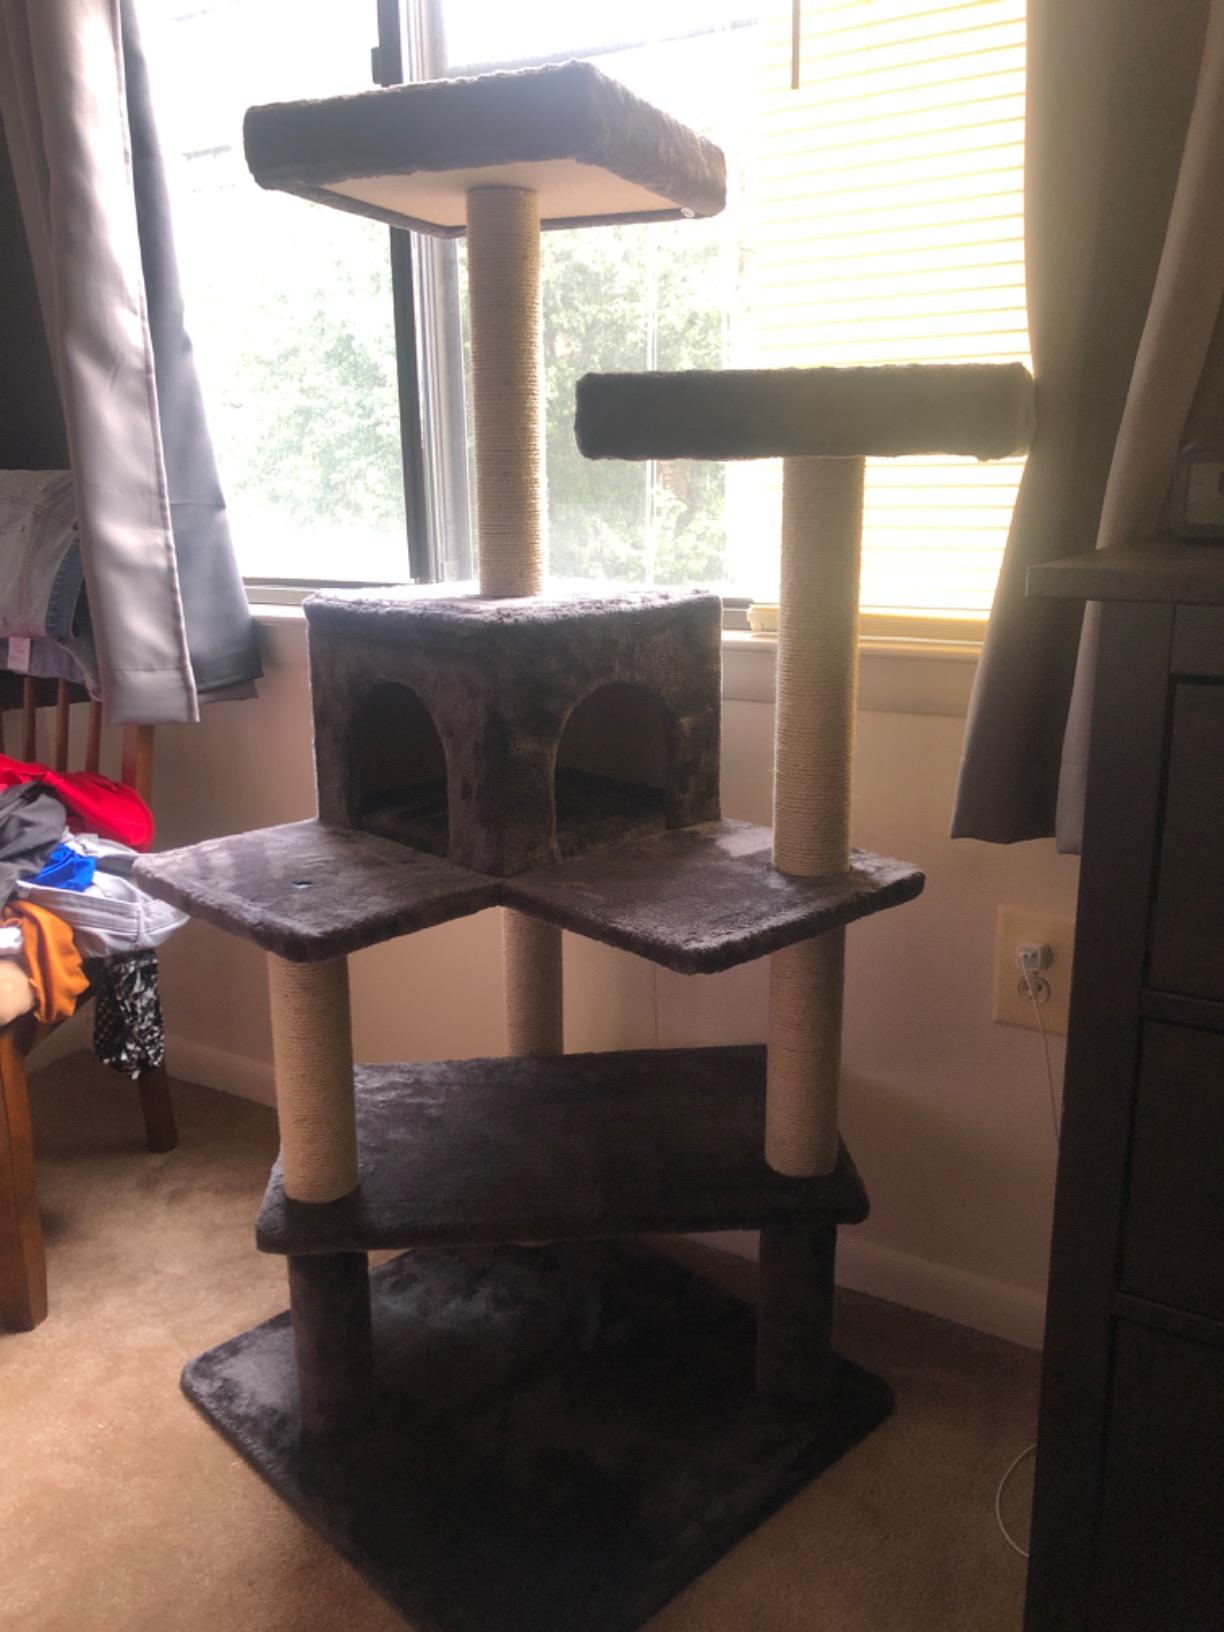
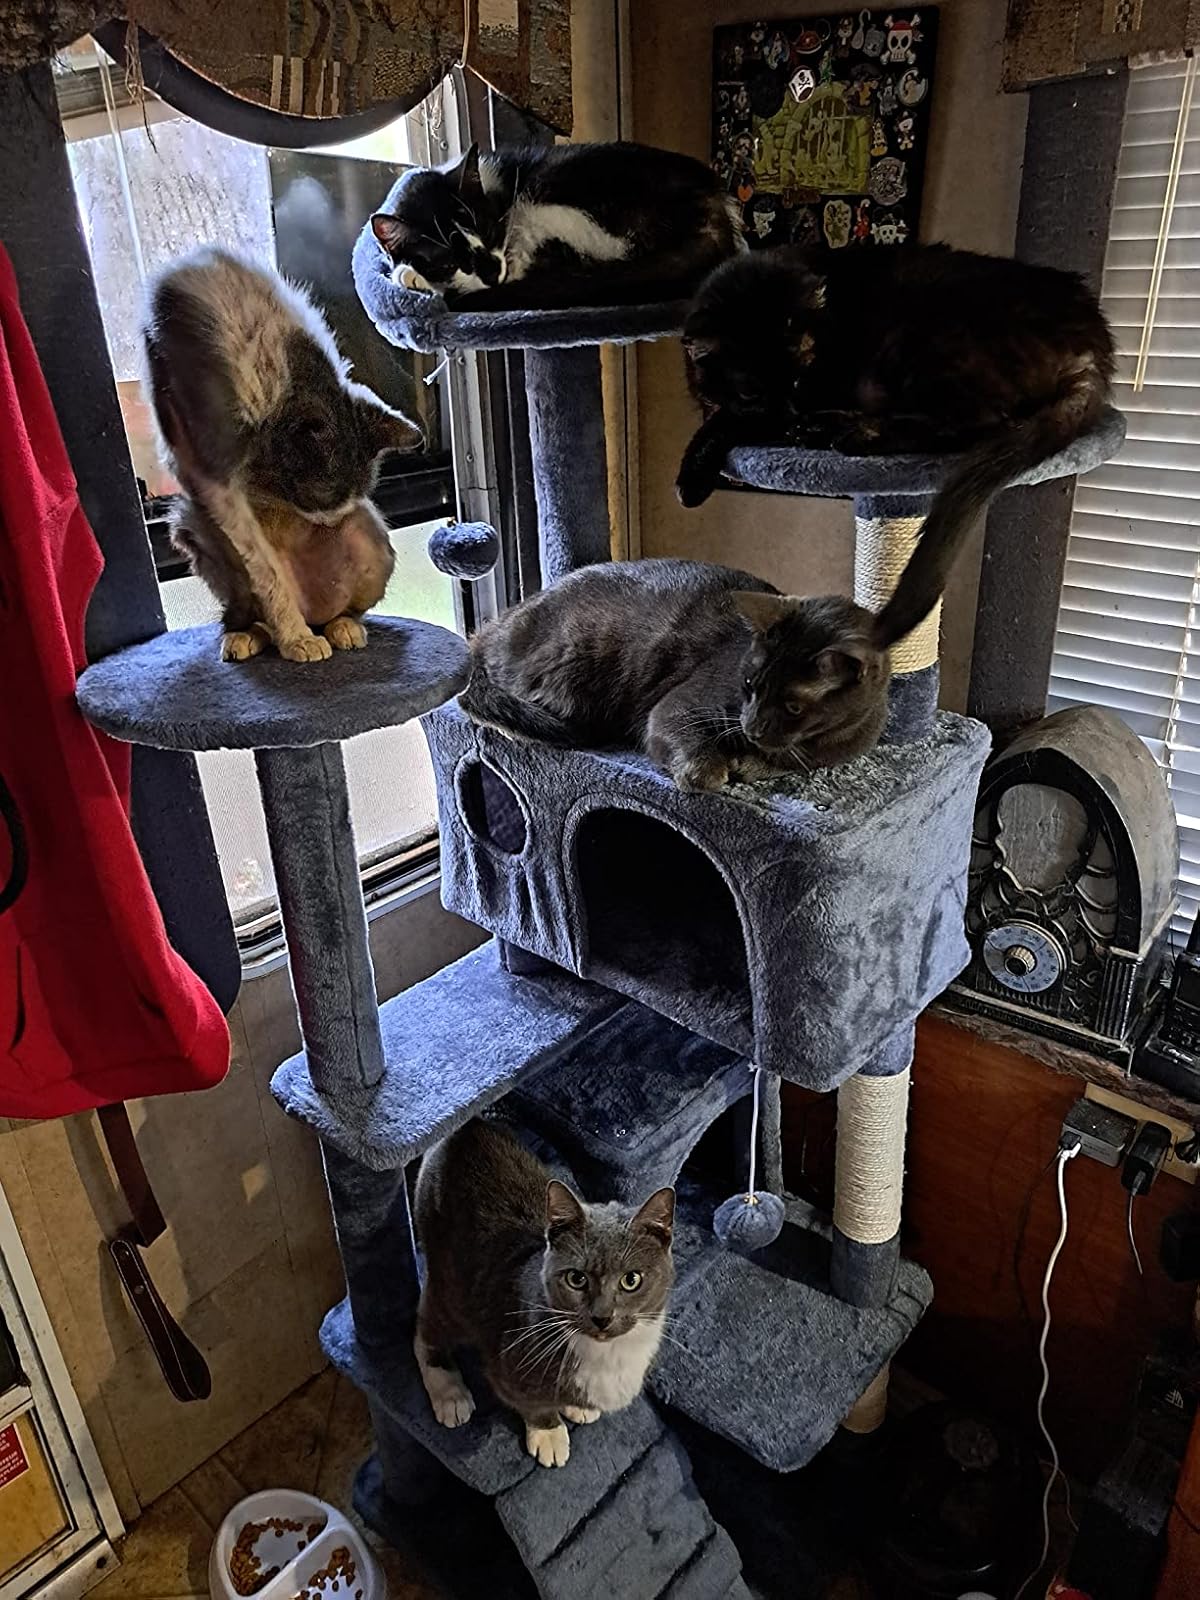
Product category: items_cat tree
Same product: no